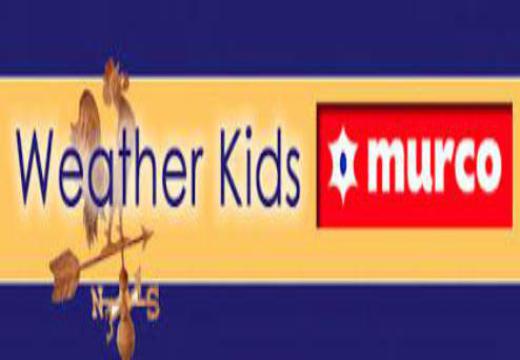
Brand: murco-1
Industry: Electronic